Kastoria

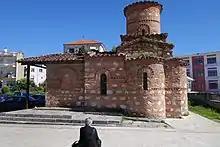
The church of Panagia (Koumpelidiki) (9th or 10th c.).

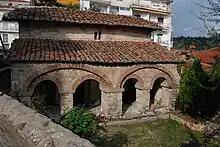
The church of Three Saints (15th c.).

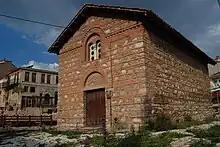
The church of St Nicholas Kasnitzes (12th c.).

The origins of Kastoria are from the 9th century, as its surrounding walls and oldest churches, such as St. Stephan and the Taxiarchs, date from the era. The first mention of the settlement of Kastoria was by Skylitzes in relation to events of the late 10th century during the Byzantine–Bulgarian wars. The town was in Bulgarian hands until 1018, when it was conquered by Basil II.